Sutlepa

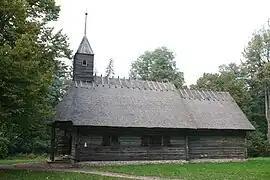
Sutlepa chapel on its new location in Estonian Open Air Museum.

Sutlepa (Estonian Swedish: "Sutlop") is a village in Lääne-Nigula Parish, Lääne Count, in western Estonia.